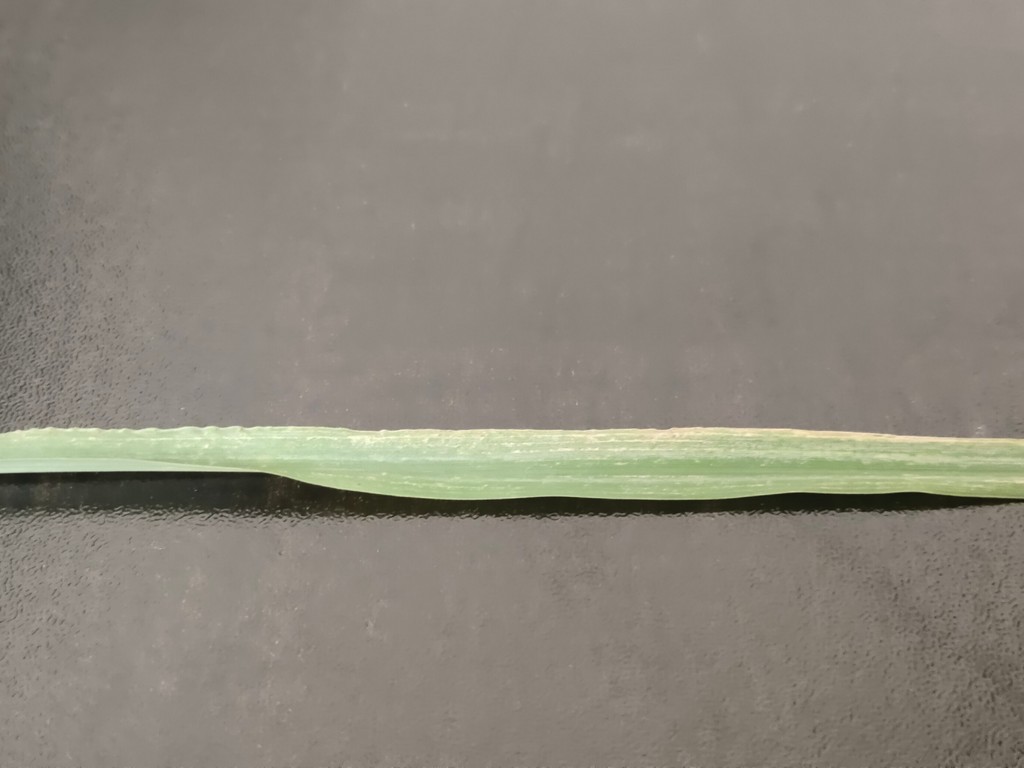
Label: Unhealthy